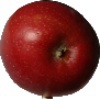
Label: Apple Braeburn 1